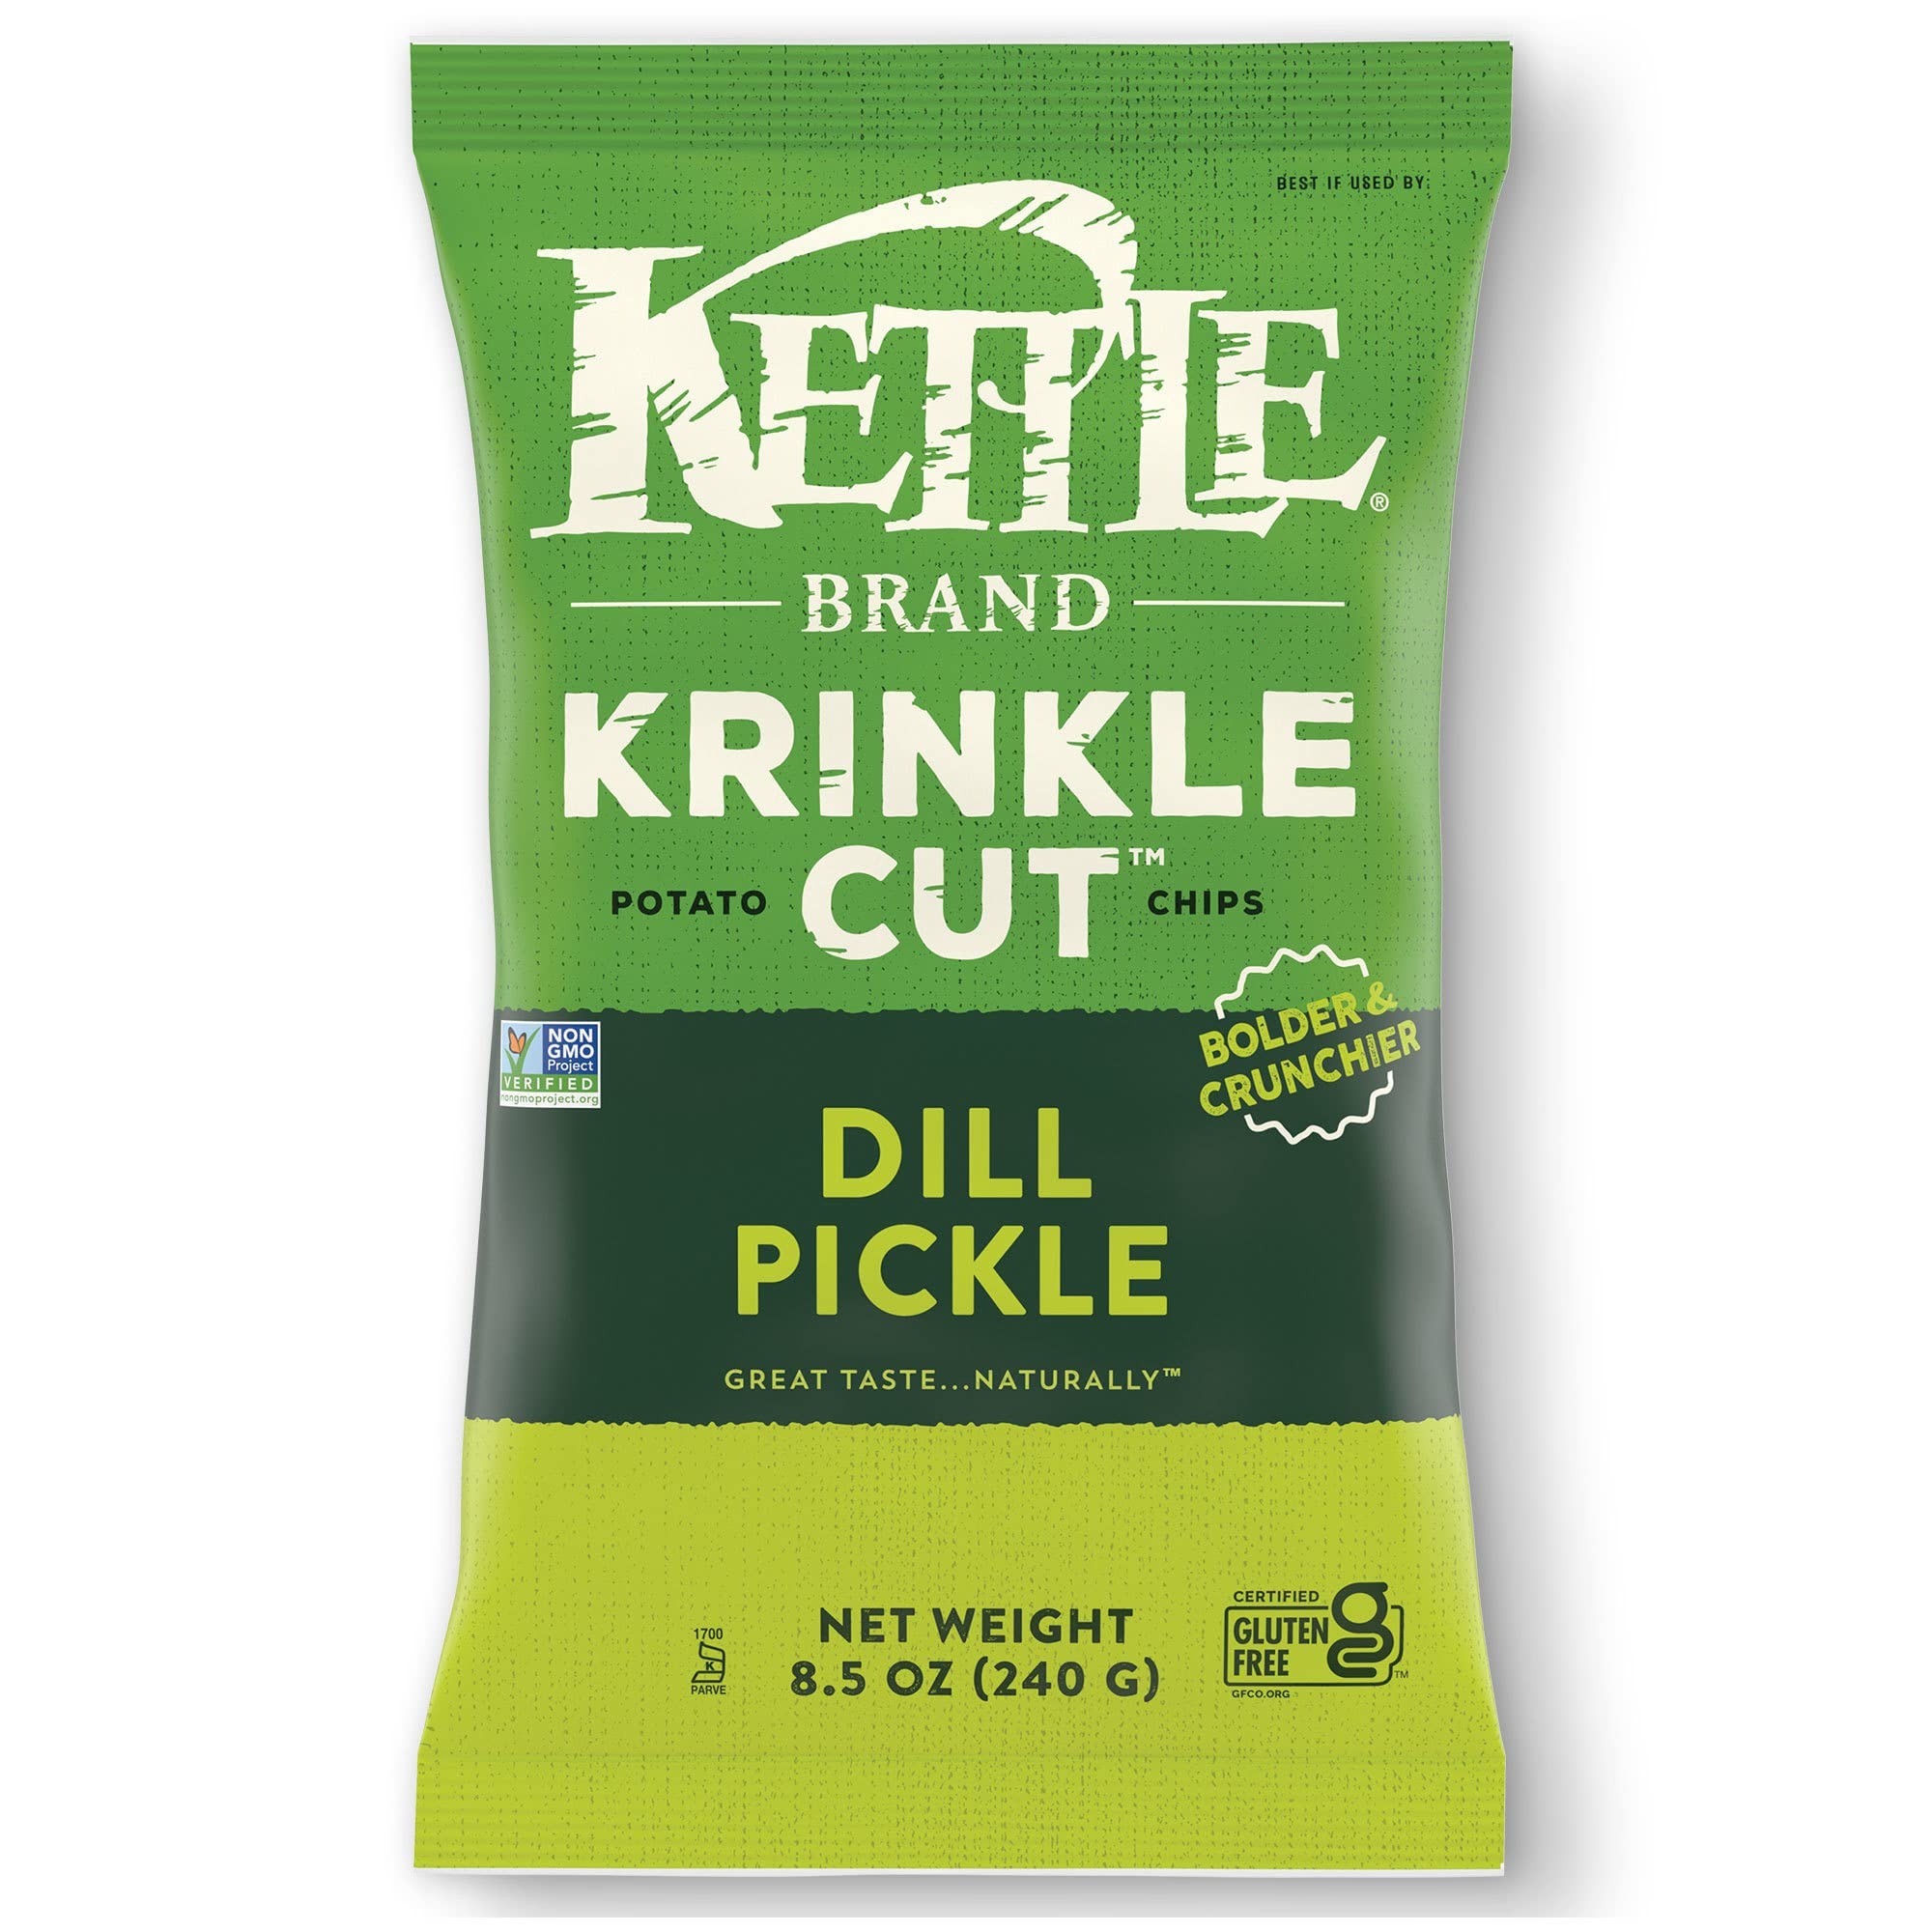
Item Name: Kettle Brand Potato Chips, Krinkle Cut Dill Pickle, 8.5 Ounce
Bullet Point: The extra crunchy thick ridge cut chips offer the perfect balance of tang, dill, onion and garlic
Value: 8.5
Unit: Ounce

Price: 3.99